United States and weapons of mass destruction

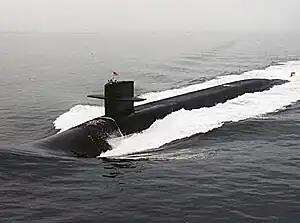
, an ballistic missile submarine.

The U.S. Air Force also operates a strategic nuclear bomber fleet. The bomber force consists of 51 nuclear-armed B-52 Stratofortresses, and 20 B-2 Spirits. All 64 B-1s were retrofitted to operate in a solely conventional mode by 2007 and thus don't count as nuclear platforms.